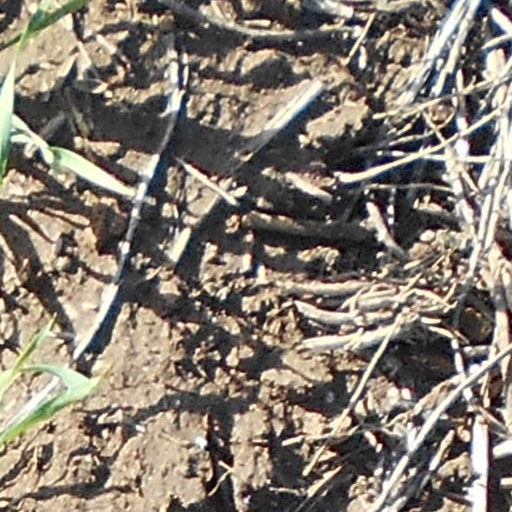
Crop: wheat